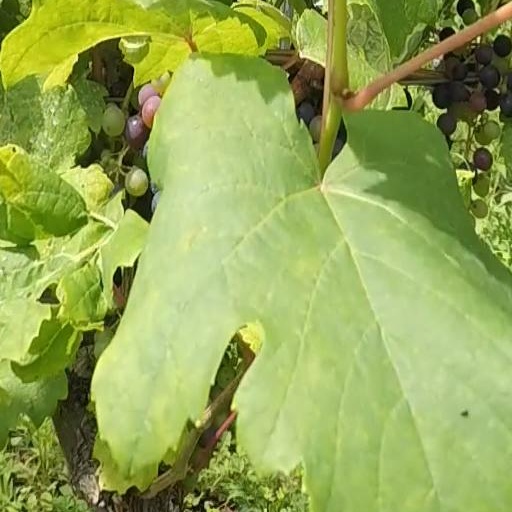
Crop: grape